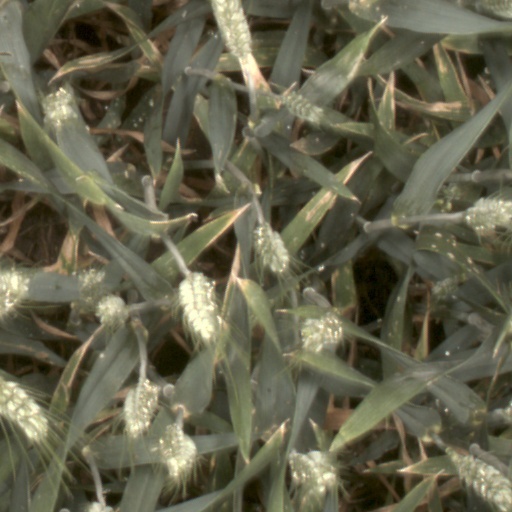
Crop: wheat